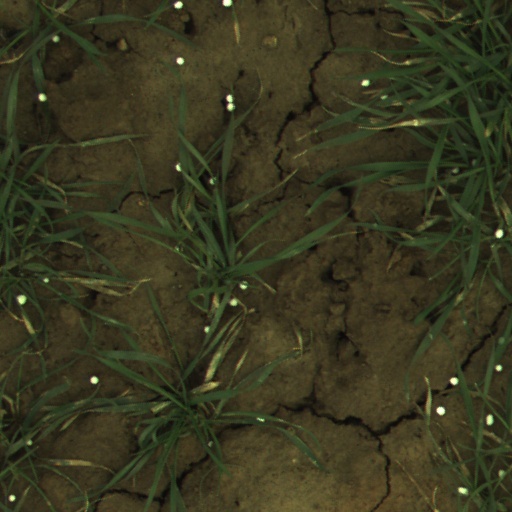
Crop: wheat